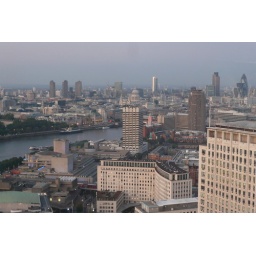
There's the OXO Tower in the background there, which has a decent cocktail bar on the top floor